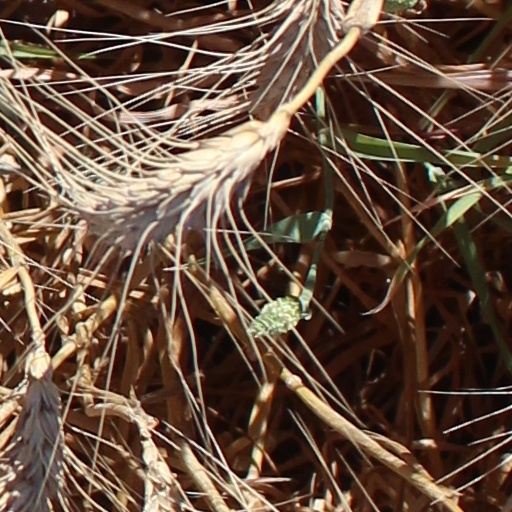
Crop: wheat